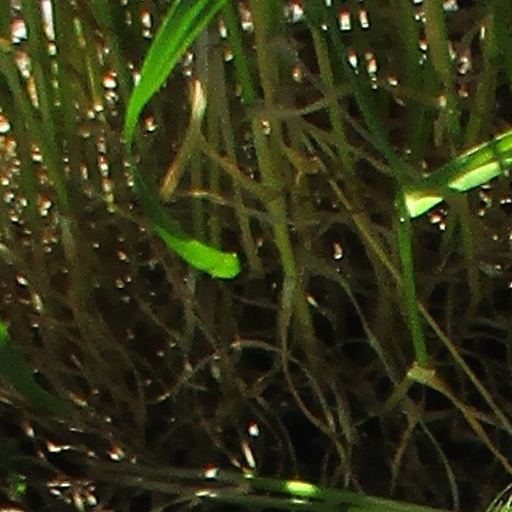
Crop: wheat